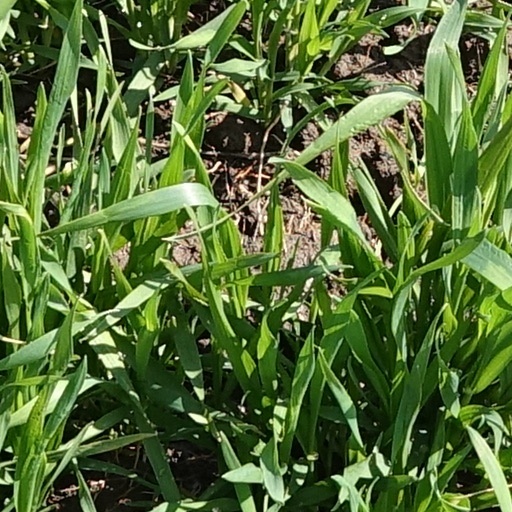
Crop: wheat